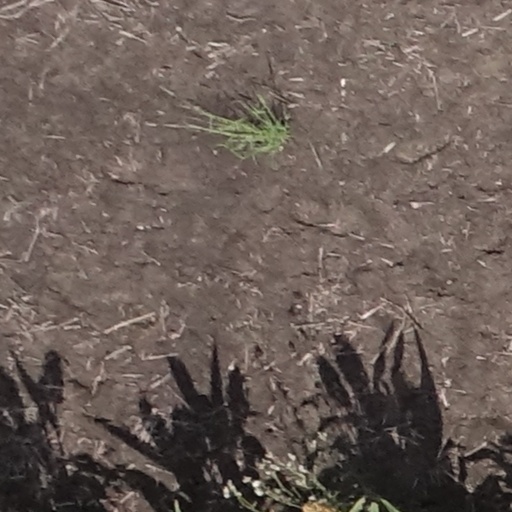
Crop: sorghum